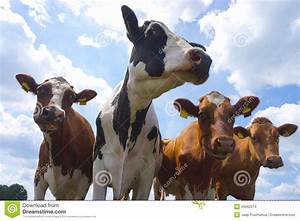
Label: cow